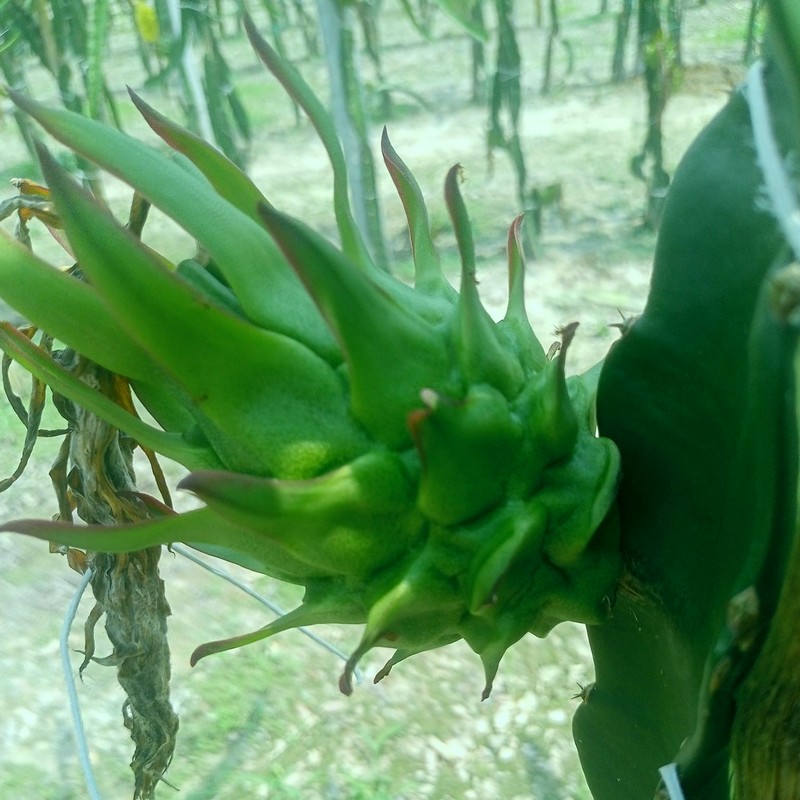
Label: Immature Dragon Fruit